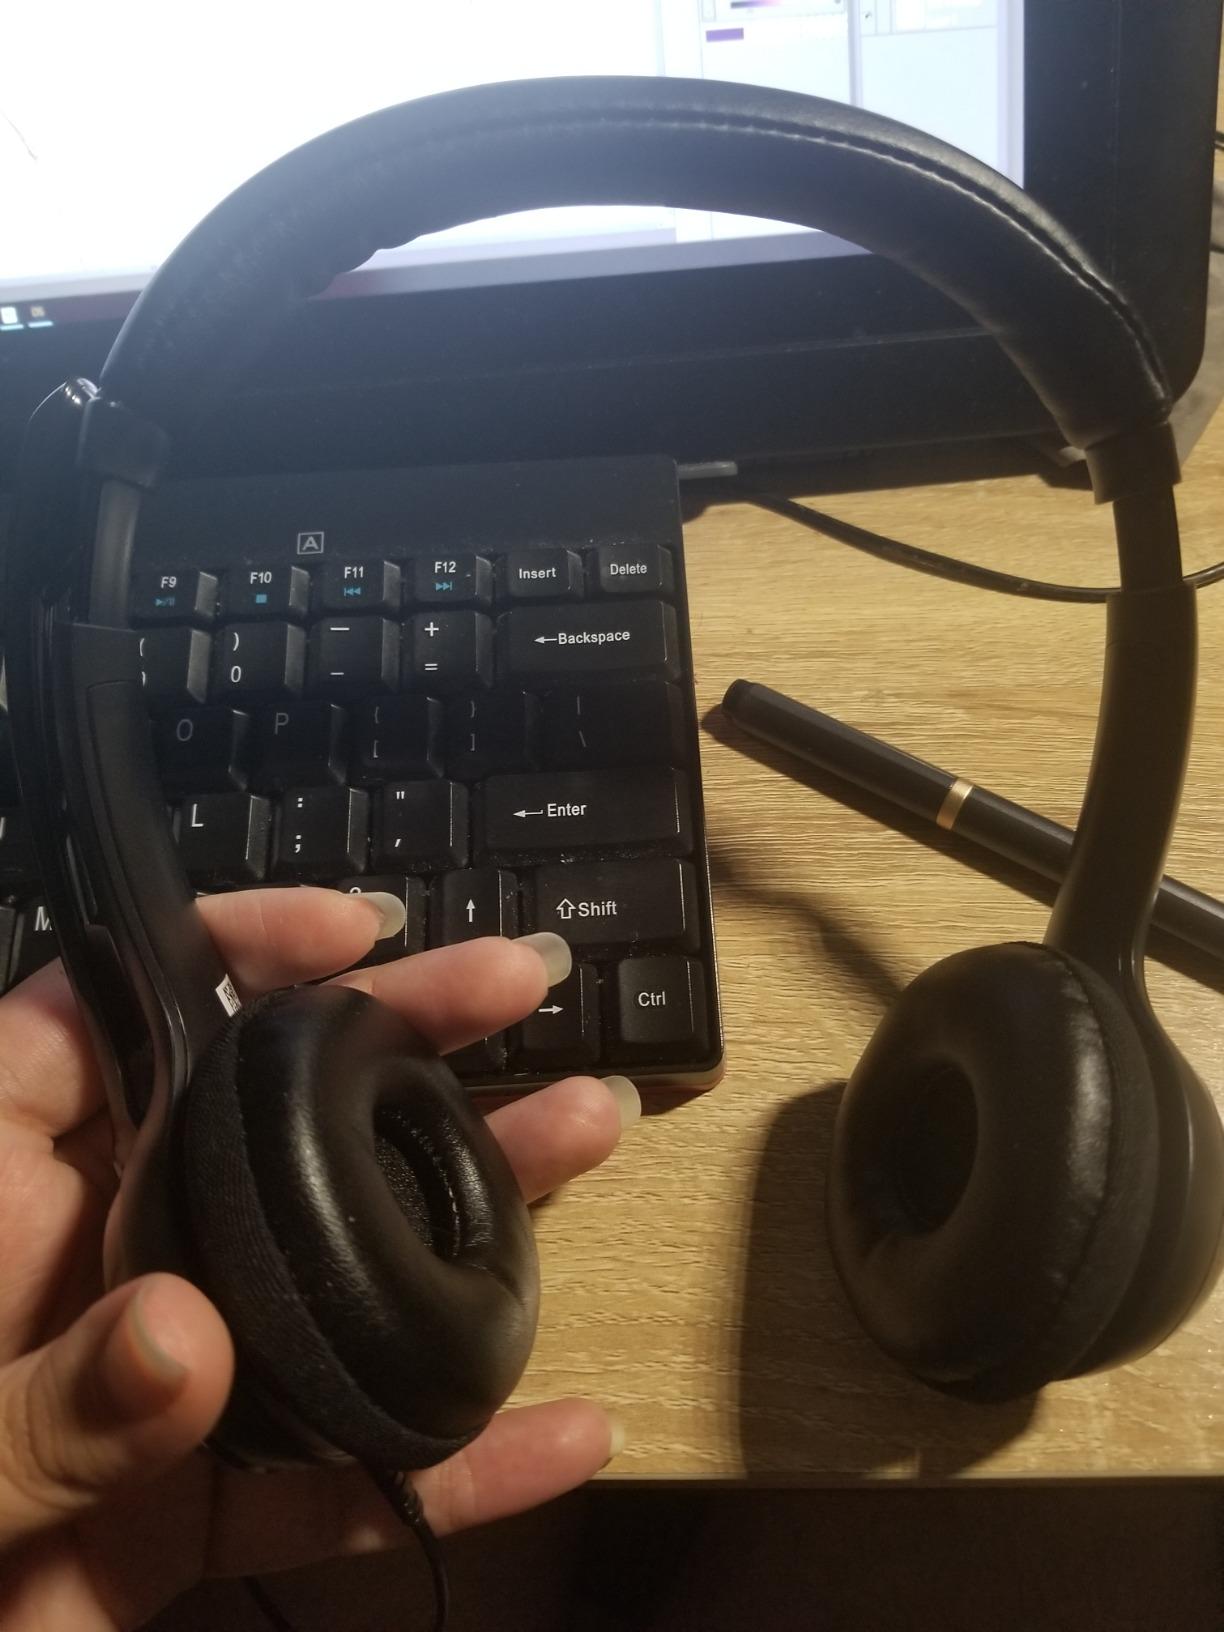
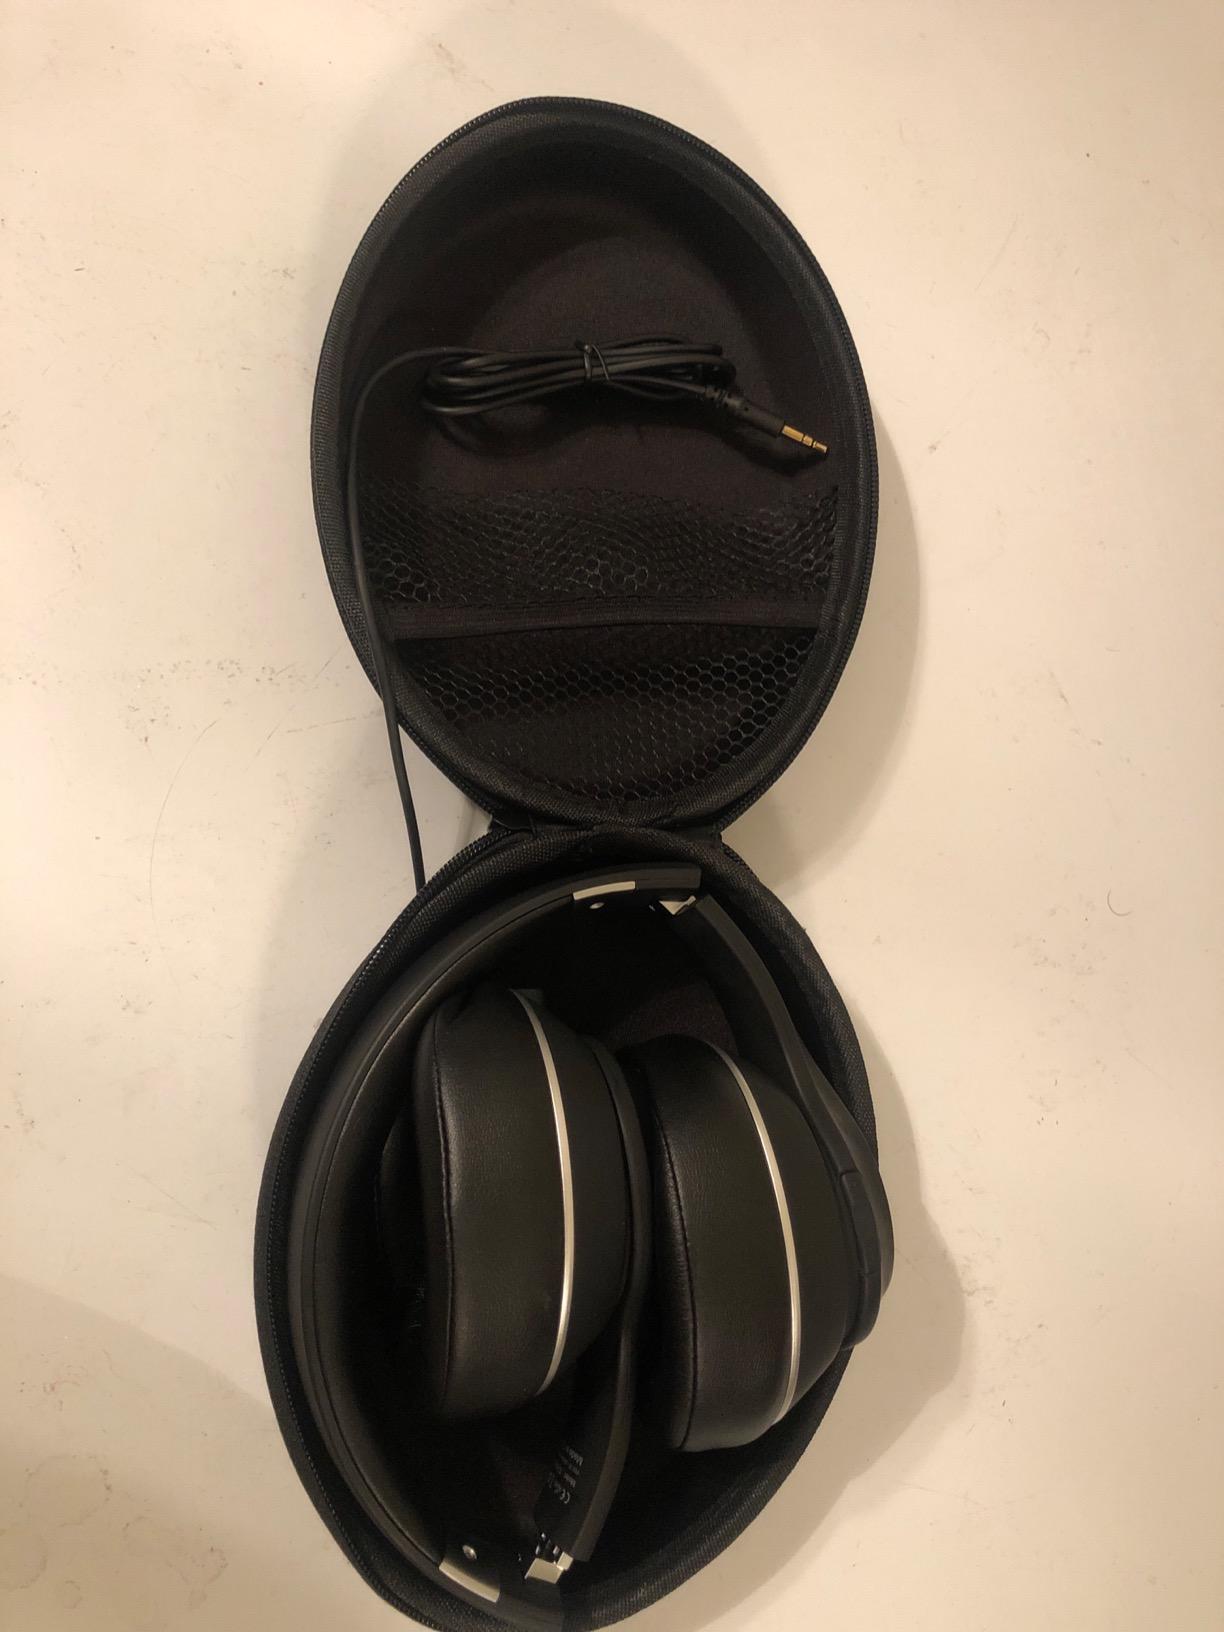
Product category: headphones
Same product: no